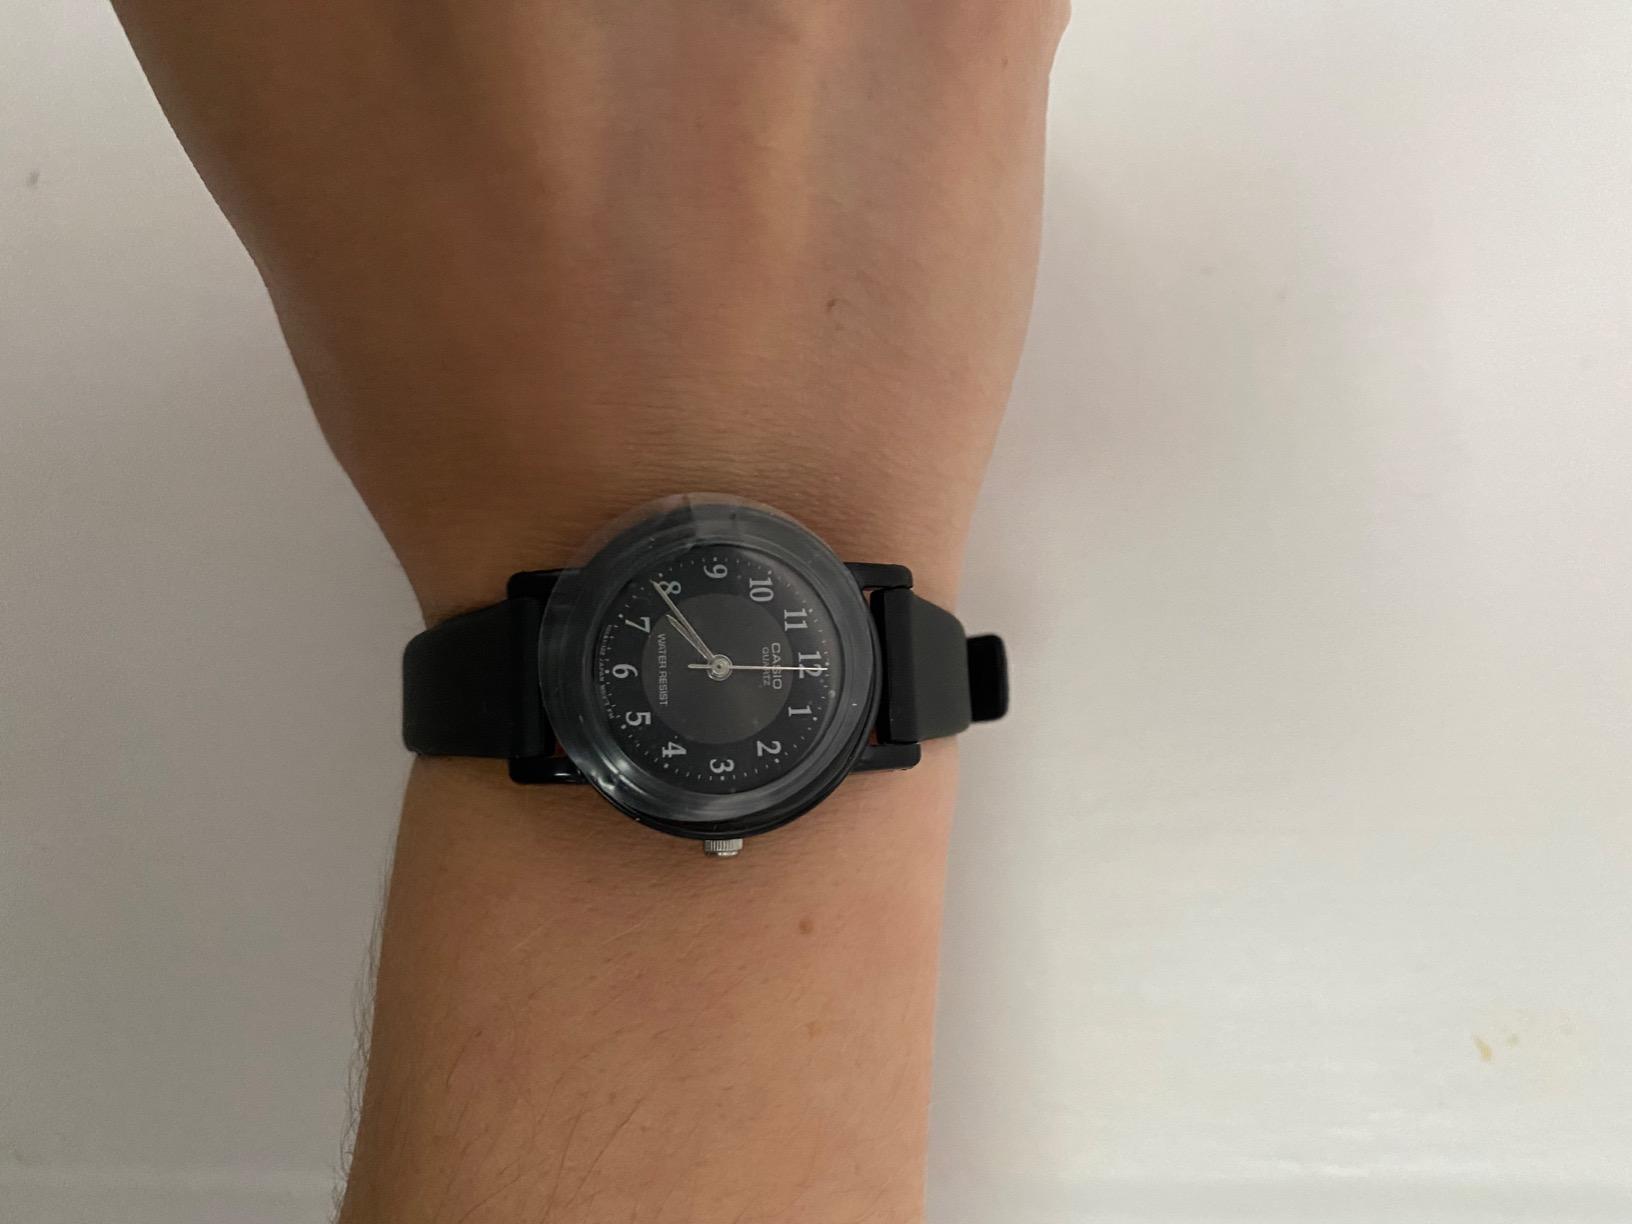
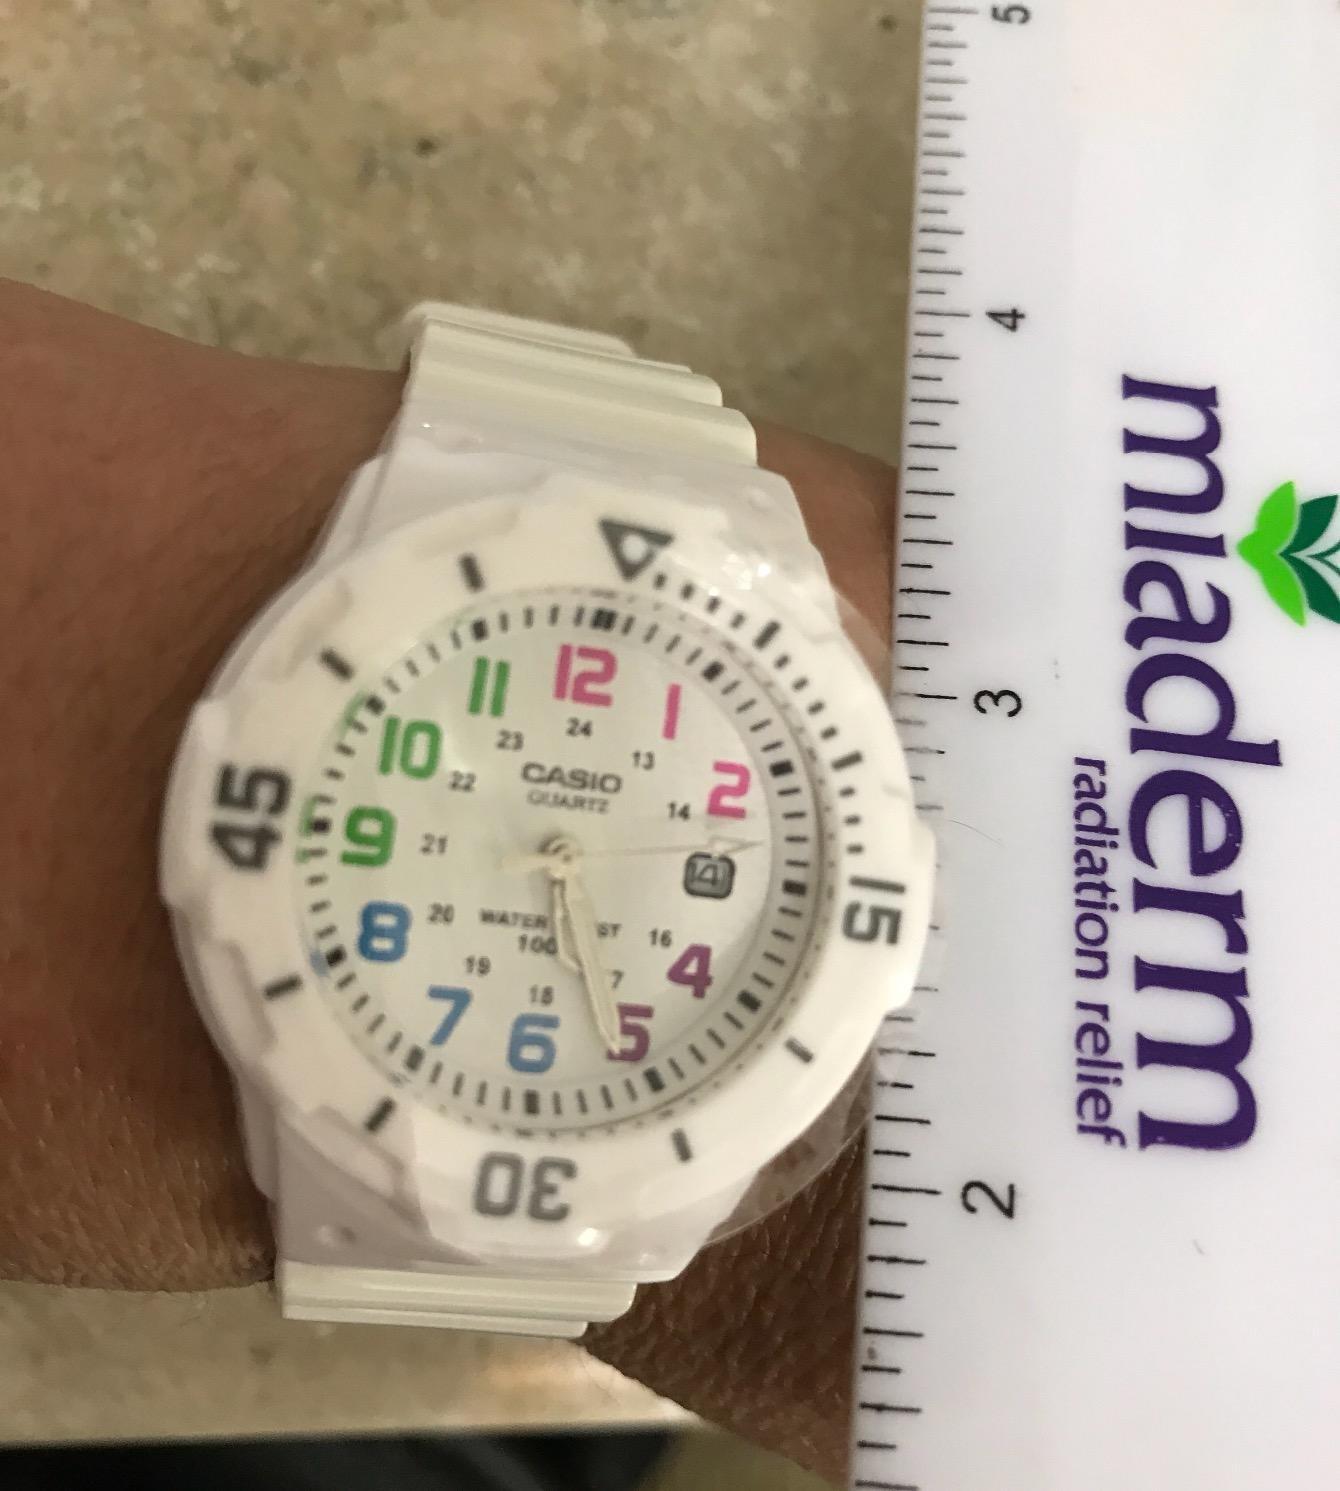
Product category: accessories_watch
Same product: no